The Box (Brooklyn Nine-Nine)

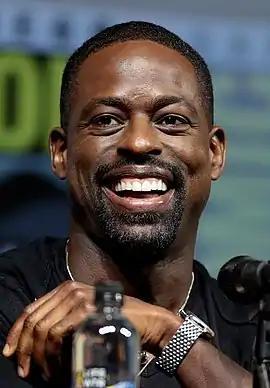
Sterling K. Brown received a Primetime Emmy Award nomination for Outstanding Guest Actor in a Comedy Series for his performance in the episode.

"The Box" received acclaim from critics. LaToya Ferguson of "The A.V. Club" gave the episode an "A" grade and wrote, The Box' has such a simple but captivating premise, and its execution makes for an instantly rewatchable episode. Plus, Andy Samberg and especially Andre Braugher and Sterling K. Brown put on some damn good performances here. In fact, is it too soon to give Brown the Outstanding Guest Actor in a Comedy Emmy just for his scene saying the victim's name in different ways?" Daniel Kurland of "Vulture" wrote, The Box' gets far with a simple, but effective, structural approach to its interrogation. A lot of the first act has Jake and Raymond sequestered together as they formulate theories and bounce off of each other before they let Davidson into the equation. Holt is also eager to get his hands dirty again as he misses this aspect from his detective days, and Peralta knows an interrogation works better with two people so they can get some sort of Rush Hour/good cop, bad cop dynamic going on."